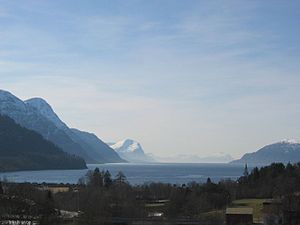
Fjorde i Norge / Fjorde efter fylke / Møre og Romsdal
Utsyn over ytre deler af Storfjorden mot vest
Norske fjorde er kendt verden over og står som et symbol på den norske natur. Der er op mod 1190 navngivne fjorde i Norge, og den norske kyst er et af de områder i verden med de fleste fjorde. Norge har også flere af de længste fjorde i verden med Sognefjorden på 204 km som den længste. De fleste af fjordene findes i det langstrakte Nordland, som har op mod 300 fjorde, mens Finnmark har omkring 200. To af fjordene, Geirangerfjorden og Nærøyfjorden, står på verdensarvslisten for naturområder.